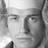
Emotion: neutral